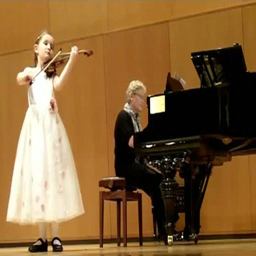
gifted : music composer , pictured playing the violin at the age of six , has been compared to violist